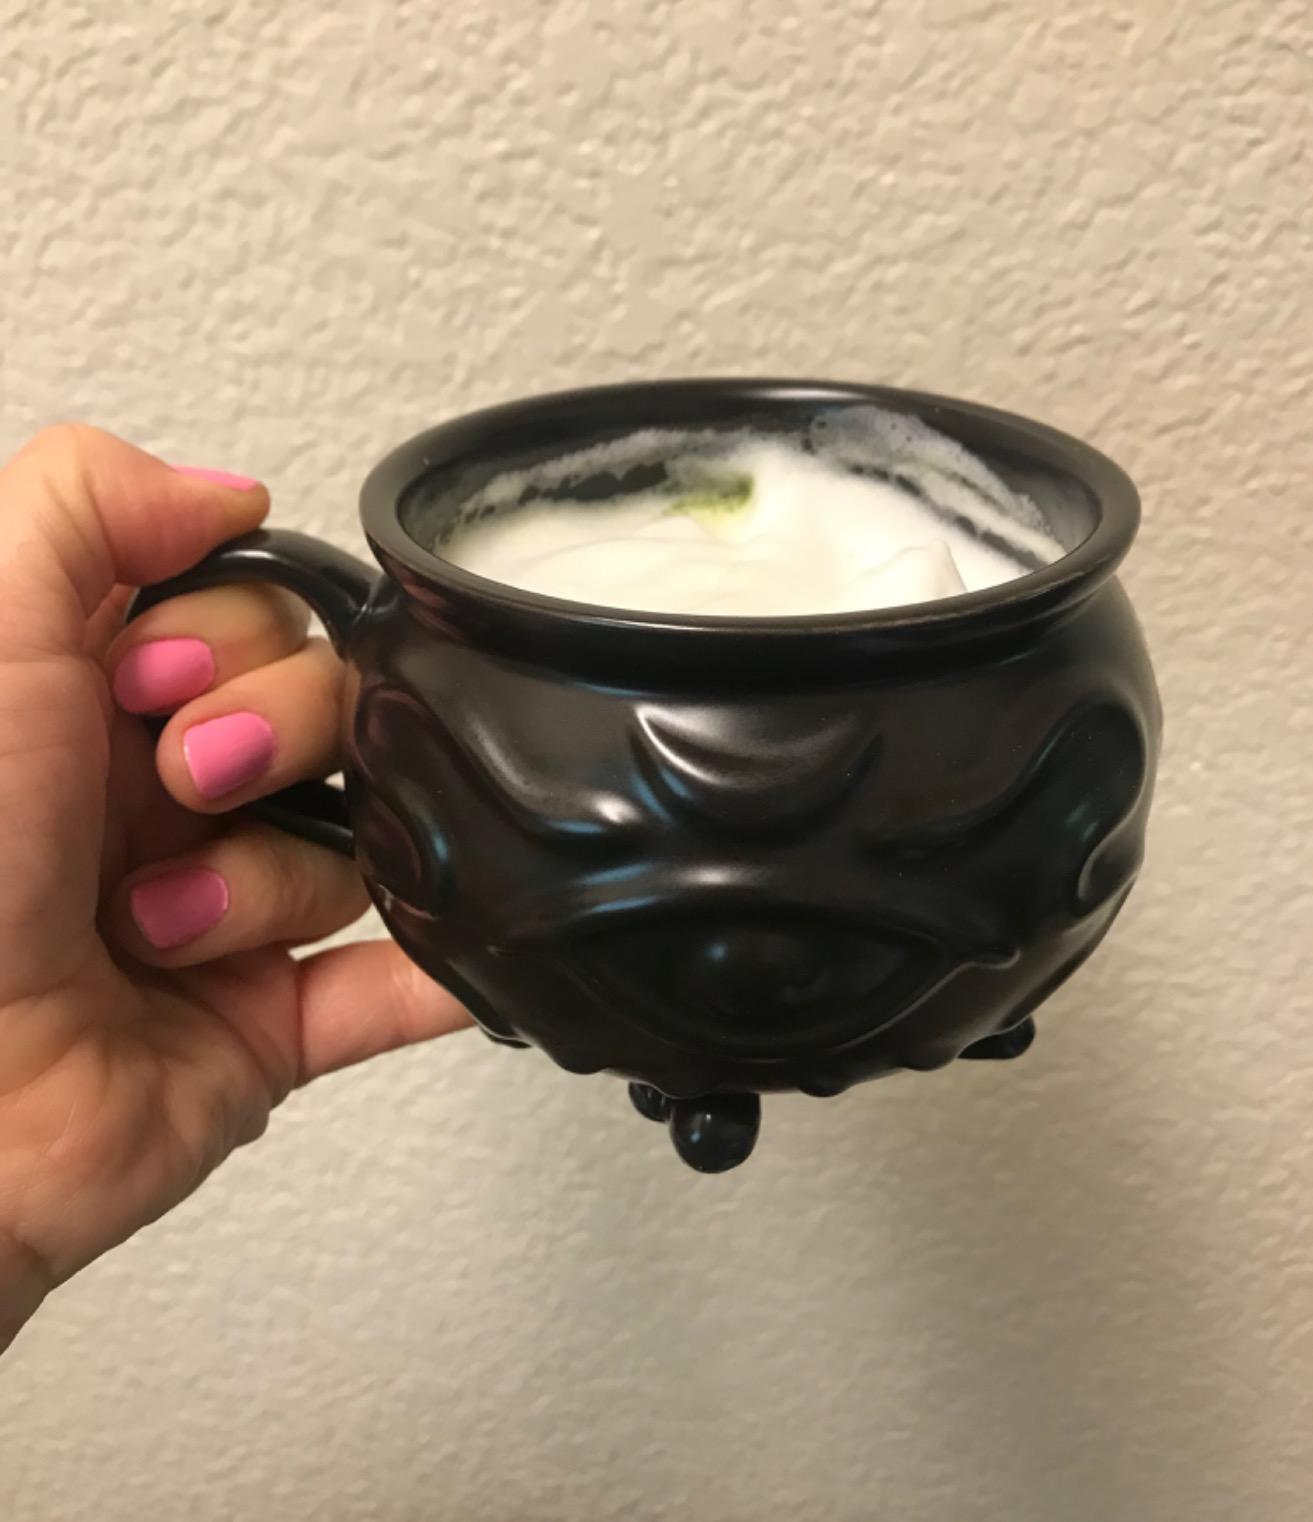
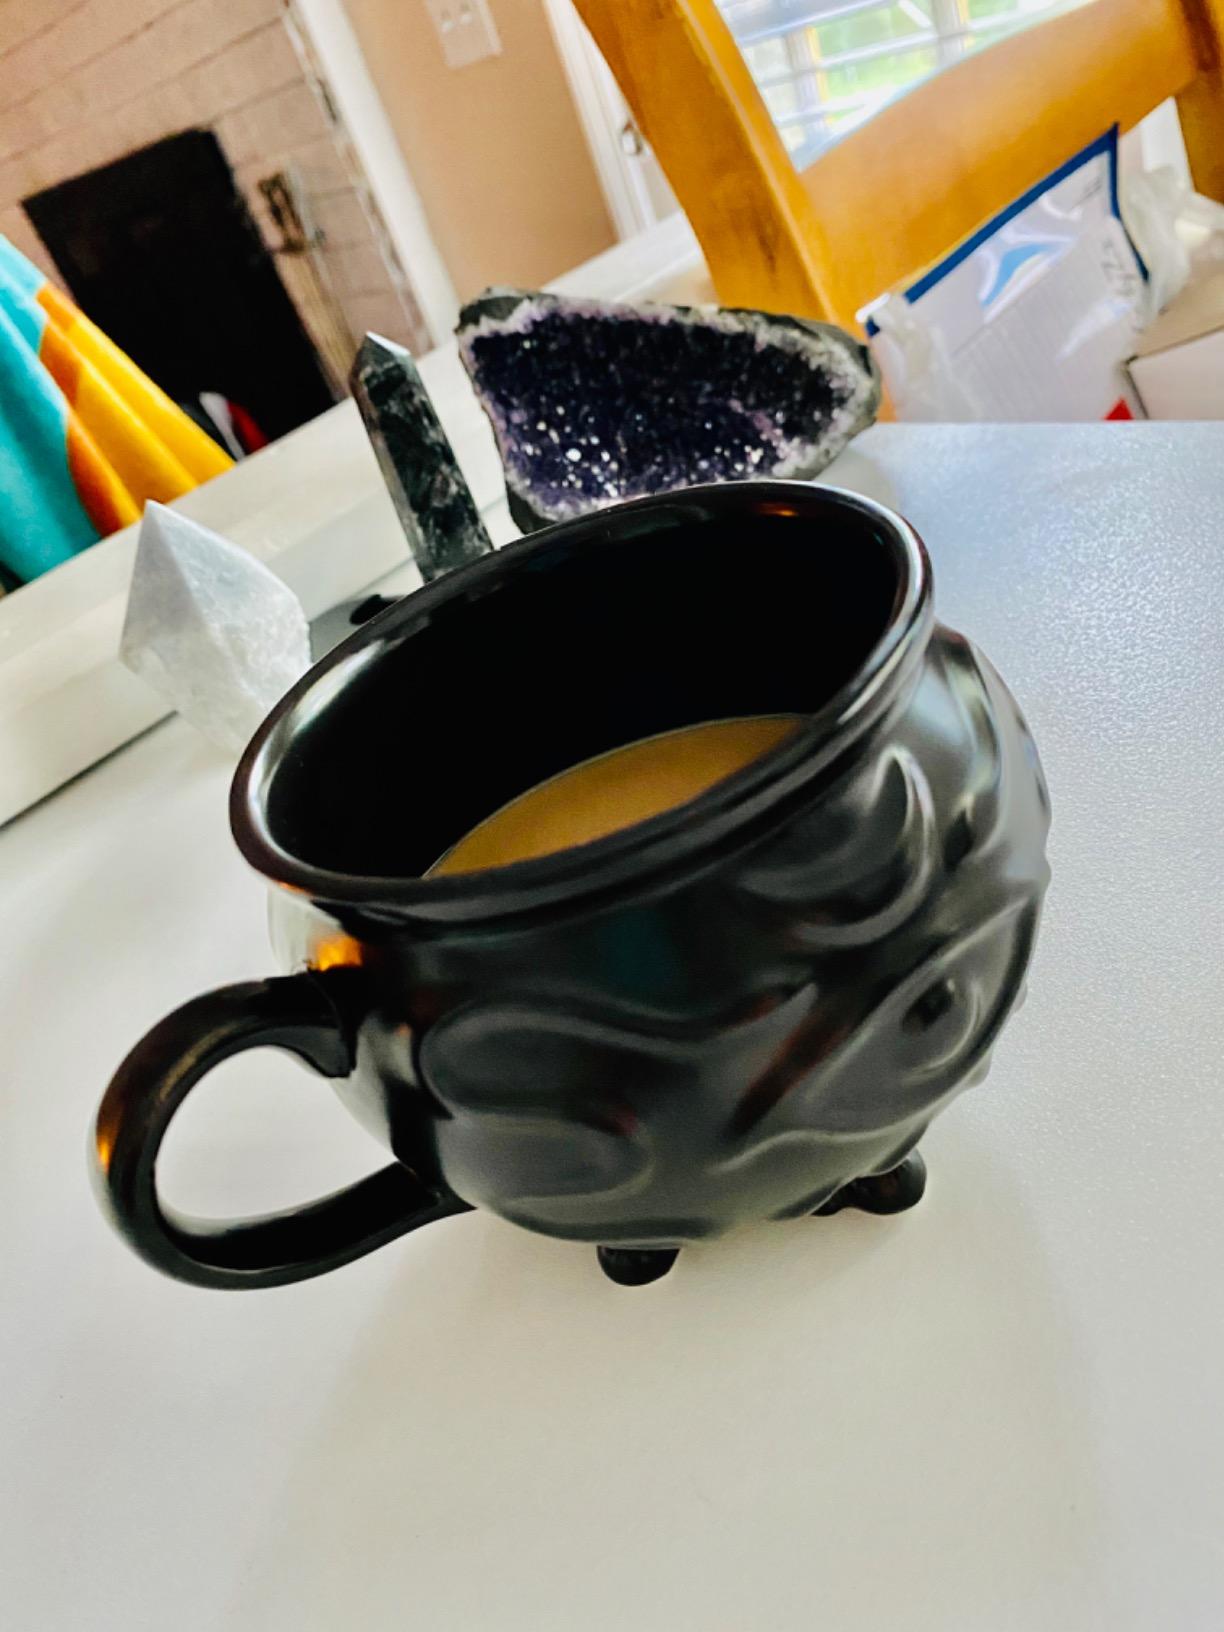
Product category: items_mug
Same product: yes